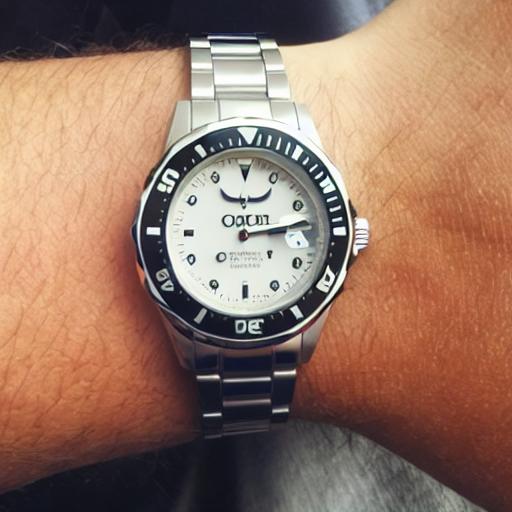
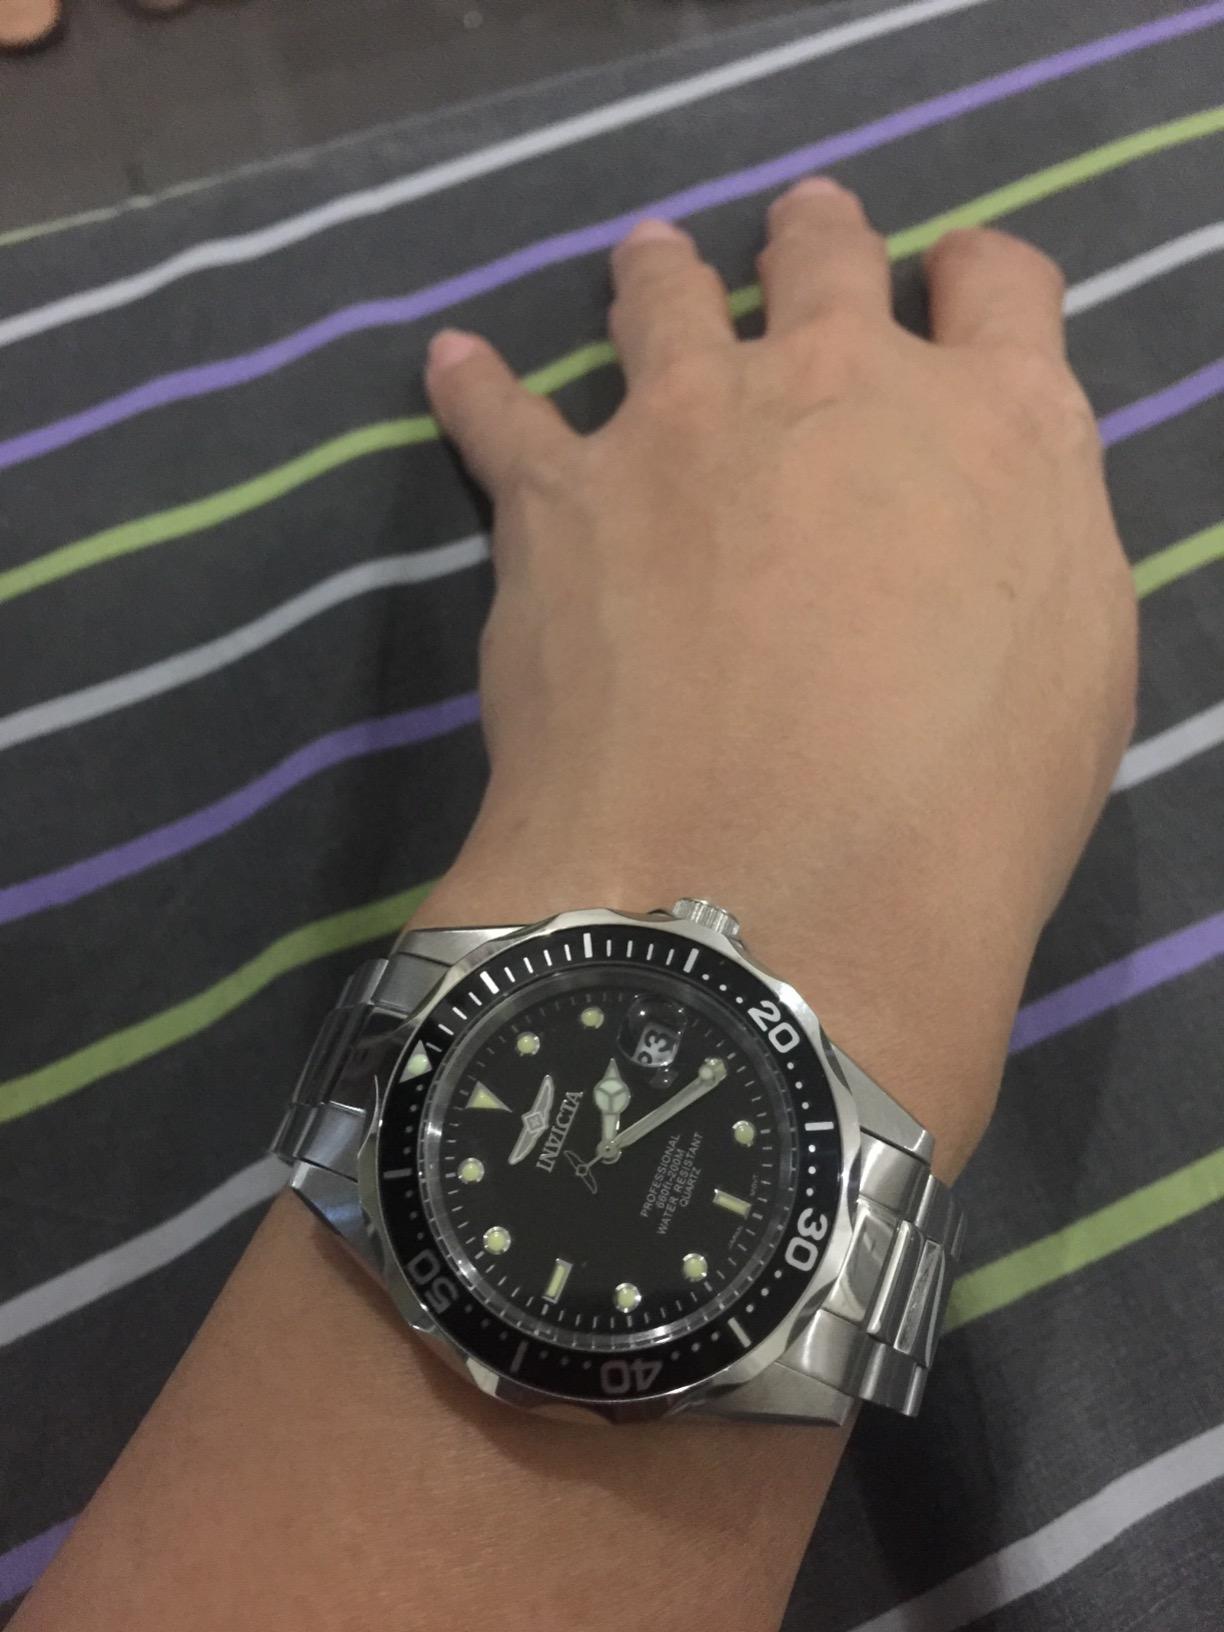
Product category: accessories_watch
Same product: no